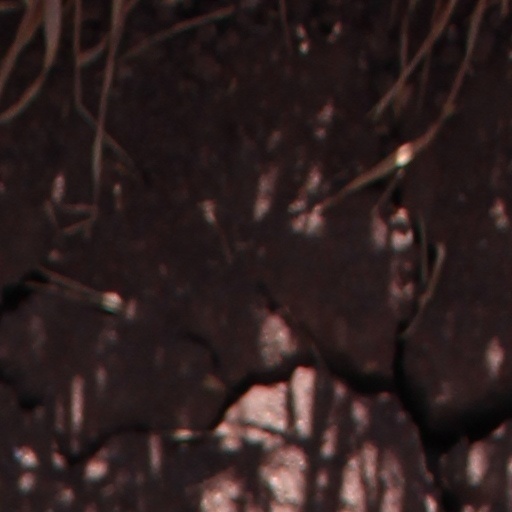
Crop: wheat